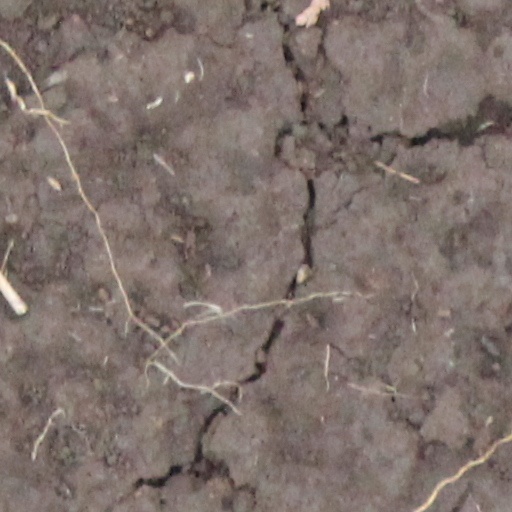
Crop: wheat